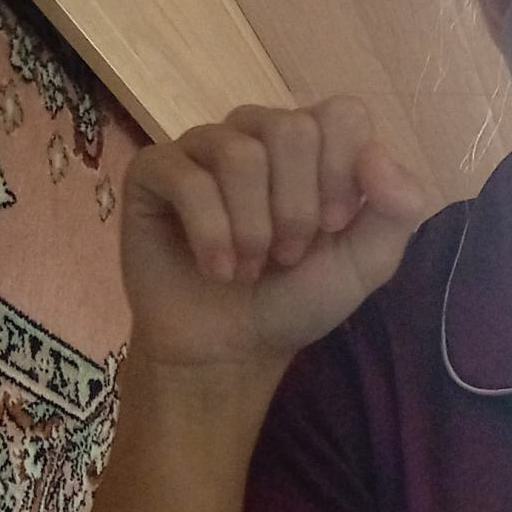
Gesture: fist